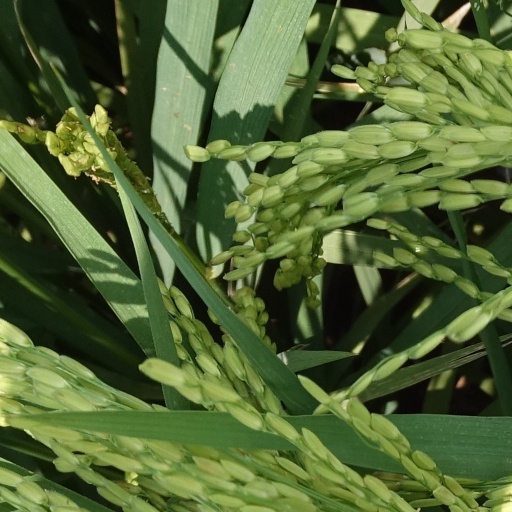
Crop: rice